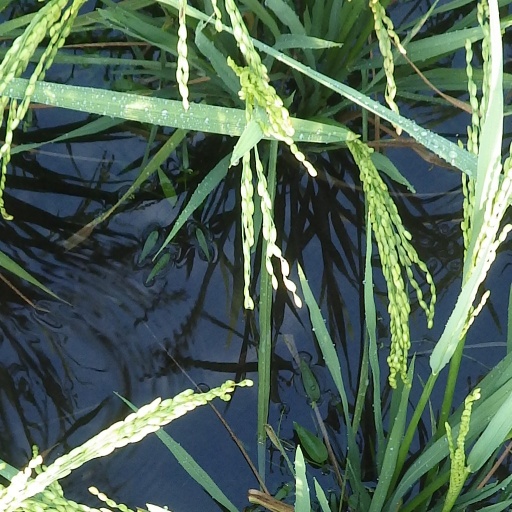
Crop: rice